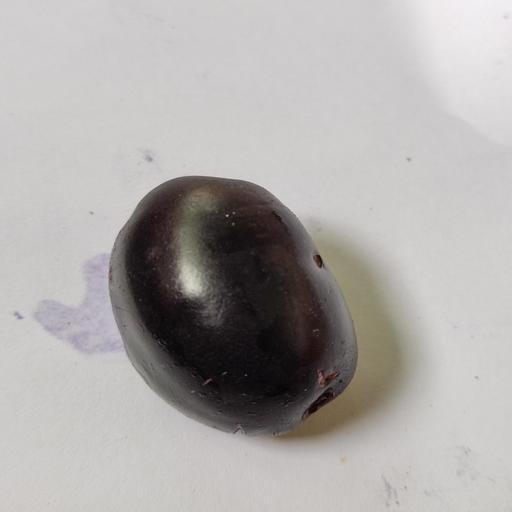
Crop type: Berry